Ramsey, Cambridgeshire

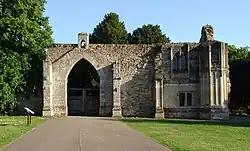
Ramsey Abbey Gatehouse

For the later Anglo-Saxon period, documentary evidence for the foundation of the 10th-century Benedictine abbey at Ramsey has been recently substantiated by the archaeological evidence for activity associated with the pre-Conquest monastery. Tradition has it that Ailwyn, foster brother of King Edgar, founded a hermitage at Ramsey. It received a series of substantial grants of land by King Edgar who confirmed all the privileges in 975, including the banlieue.